Johann Christian Fiedler

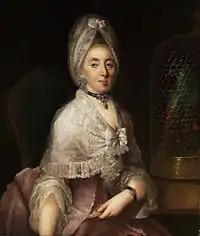
Portrait of a Lady with a Parrot Cage

Johann Christian Fiedler (31 October 1697 - 5 September 1765) was a German portrait painter. Some sources give his year of death as 1768.